Gudetama

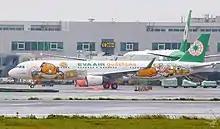
The Gudetama Airbus A321-200

Gudetama is a minor character in "Hello Kitty Island Adventure" on Apple Arcade that was released in 2023, where Pochacco challenges the player character to take photos of various meals around the archipelago that Gudetama are in.